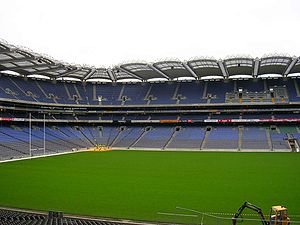
Croke Park
Croke Park
Croke Park i Irlands hovedstad Dublin er en sportsarena i den nordlige del af Dublin. Croke Park er hovedsæde for den store irske idrætsorganisation Gaelic Athletic Association. Det er det største stadion i Irland. Parken der kan rumme 82.500 tilskuere bliver overvejende benyttet til de irske sportsgrene Gælisk fodbold, Hurling og Camogie og koncerter. Fra 2007 til 2009 blev det også benyttet til Rugby og fodboldkampe.